Pantheon, Rome

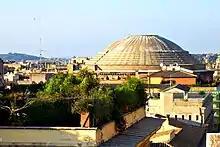
View of the Pantheon in Rome, including the concrete dome

The form of Agrippa's Pantheon is debated. As a result of excavations in the late 19th century, archaeologist Rodolfo Lanciani concluded that Agrippa's Pantheon was oriented so that it faced south, in contrast with the current layout that faces north, and that it had a shortened T-shaped plan with the entrance at the base of the "T". This description was widely accepted until the late 20th century. While more recent archaeological diggings have suggested that Agrippa's building might have had a circular form with a triangular porch, and it might have also faced north, much like the later rebuildings, Ziolkowski complains that their conclusions were based entirely on surmise; according to him, they did not find any new datable material, yet they attributed everything they found to the Agrippan phase, failing to account for the fact that Domitian, known for his enthusiasm for building and known to have restored the Pantheon after 80 AD, might well have been responsible for everything they found. Ziolkowski argues that Lanciani's initial assessment is still supported by all of the finds to date, including theirs; he expresses scepticism because the building they describe, "a single building composed of a huge pronaos and a circular cella of the same diameter, linked by a relatively narrow and very short passage (much thinner than the current intermediate block), has no known parallels in classical architecture and would go against everything we know of Roman design principles in general and of Augustan architecture in particular."